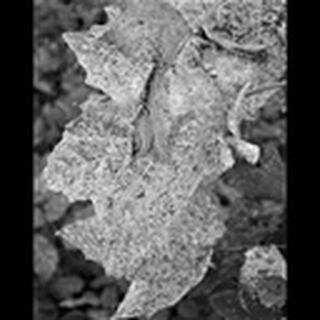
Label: cotton_powdery_mildew